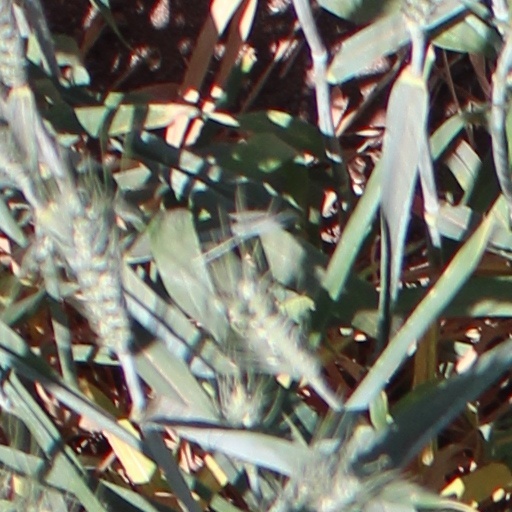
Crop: wheat